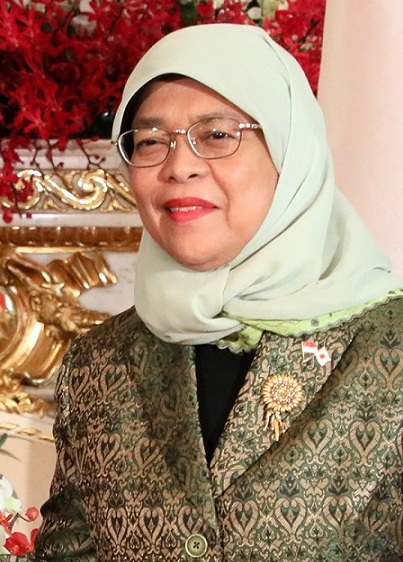
ฮาลีมะฮ์ ยากบ

| name = ฮาลีมะฮ์ ยากบ
| native_name_lang = zh-sg
| image = Halimah Yacob at the Enthronement of Naruhito (1).jpg
| caption = ฮาลีมะฮ์ใน ค.ศ. 2019
| order = คนที่ 8
| office = ประธานาธิบดีสิงคโปร์
| primeminister = ลี เซียนลุง
| term_start = 14 กันยายน 2017
| term_end = 14 กันยายน 2023
| predecessor = เจ. วาย. ปิลไล
| successor = ตรรมัน จัณมุกรัตตินัม
| birth_place = อาณานิคมสิงคโปร์
| party = นักการเมืองอิสระ|อิสระ
| otherparty = พรรคกิจประชาชน (2001–2017)
| children = 5
| signature = Halimah Yacob signature.svg
| alma_mater = มหาวิทยาลัยแห่งชาติสิงคโปร์#มหาวิทยาลัยสิงคโปร์ (ค.ศ. 1962–1980)|มหาวิทยาลัยสิงคโปร์ (Bachelor of Laws|LLB)มหาวิทยาลัยแห่งชาติสิงคโปร์ (Master of Laws|LLM)
ฮาลีมะฮ์ ยากบ (; เกิดวันที่ 23 สิงหาคม ค.ศ. 1954) เป็นนักการเมืองและทนายชาวสิงคโปร์ที่ดำรงตำแหน่งประธานาธิบดีสิงคโปร์คนที่ 8 ใน ค.ศ. 2017 ถึง 2023 ฮาลีมะฮ์ชนะ2017 Singaporean presidential election|การเลือกตั้งประธานาธิบดีใน ค.ศ. 2017 อย่าง่ายดาย เธอเป็นประธานาธิบดีหญิงคนแรกของประเทศสิงคโปร์
ก่อนดำรงตำแหน่งประธานาธิบดี เธอเคยดำรงตำแหน่งประธานรัฐสภาสิงคโปร์|ประธานรัฐสภาใน ค.ศ. 2013 ถึง 2017 ทาง Singapore University of Social Sciences (SUSS) ประกาศแต่งตั้งอดีตประธานาธิบดี ฮาลีมะฮ์ ยากบ เป็นChancellor (education)|อธิการบดีคนใหม่ในวันที่ 1 ตุลาคม ค.ศ. 2023
==ชีวิตช่วงต้น==
ฮาลีมะฮ์เกิดในวันที่ 23 สิงหาคม ค.ศ. 1954 ในบ้านครอบครัวที่Queen Street, Singapore|ควีนสตรีท ประเทศสิงคโปร์ จากพ่อIndian Singaporeans|เชื้อสายอินเดียและแม่Malay Singaporeans|เชื้อสายมลายู พ่อเธอเป็นWatchman (law enforcement)|ยามรักษาการณ์ที่เสียชีวิตจากกล้ามเนื้อหัวใจตายเหตุขาดเลือด|อาการหัวใจล้มเหลวตอนเธออายุ 8 ขวบ ทำให้เธอกับพี่น้อง 4 คนได้รับการเลื้ยงดูจากแม่จนเป็นผู้ใหญ่ ตอนที่พ่อเสียชีวิต ครอบครัวของเธอยากจน และเธอช่วยแม่ขายนาซีปาดังนอกอดีตสิงคโปร์โพลิเทคนิค (ปัจจุบันคือ Bestway Building) ริมPrince Edward Road MRT station|ถนนพรินซ์เอ็ดเวิร์ด
==ชีวิตส่วนตัว==
ฮาลีมะฮ์แต่งงานกับโมฮัมเม็ด อับดุลละฮ์ อัลฮับชี ผู้มีชาวอาหรับ|เชื้อสายอาหรับ และให้กำเนิดลูก 5 คน โมฮัมเม็ดจบการศึกษาจากมหาวิทยาลัยแห่งชาติสิงคโปร์ วิทยาศาสตรบัณฑิตสาขาฟิสิกส์ ที่นั่นเป้นบริเวณที่เขาพบกับฮาลีมะฮ์ครั้งแรก
แม้ว่าฮาลีมะฮ์ถูกจัดเป็นมุสลิมเชื้อสายอินเดีย เนื่องจากเชื้อสายของพ่อ เธอหาเสียงใน2017 Singaporean presidential election|การเลือกตั้งประธานาธิบดี ค.ศ. 2017 ในฐานะผู้ลงสมัครรับเลือกตั้งชาวมลายู และเธอระบุตนเองเป็นมุสลิมเชื้อสายมลายู
== อ้างอิง ==
==แหล่งข้อมูลอื่น==
* Mdm Halimah Yacob at istana.gov.sg
*
หมวดหมู่:ประธานาธิบดีสิงคโปร์
หมวดหมู่:ชาวสิงคโปร์เชื้อสายมาเลเซีย
หมวดหมู่:ชาวสิงคโปร์เชื้อสายมลายู
หมวดหมู่:ชาวสิงคโปร์เชื้อสายอินเดีย
หมวดหมู่:มุสลิมชาวสิงคโปร์
หมวดหมู่:ประมุขแห่งรัฐที่เป็นสตรี
หมวดหมู่:ประธานาธิบดีสตรี
หมวดหมู่:นักการเมืองสตรี
หมวดหมู่:ศิษย์เก่าจากมหาวิทยาลัยแห่งชาติสิงคโปร์